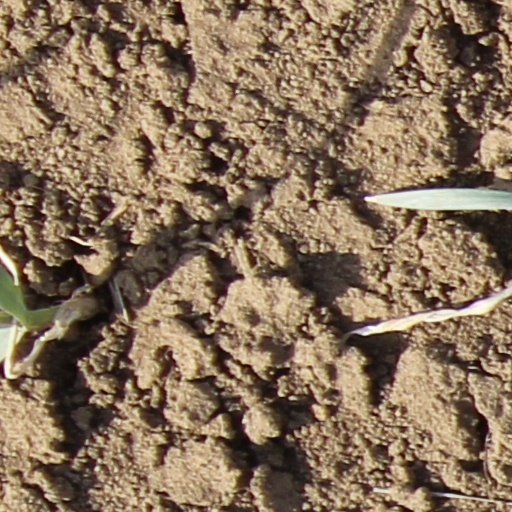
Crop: wheat